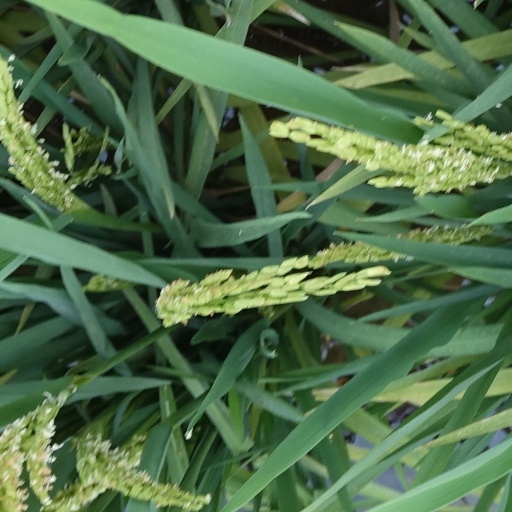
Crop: rice